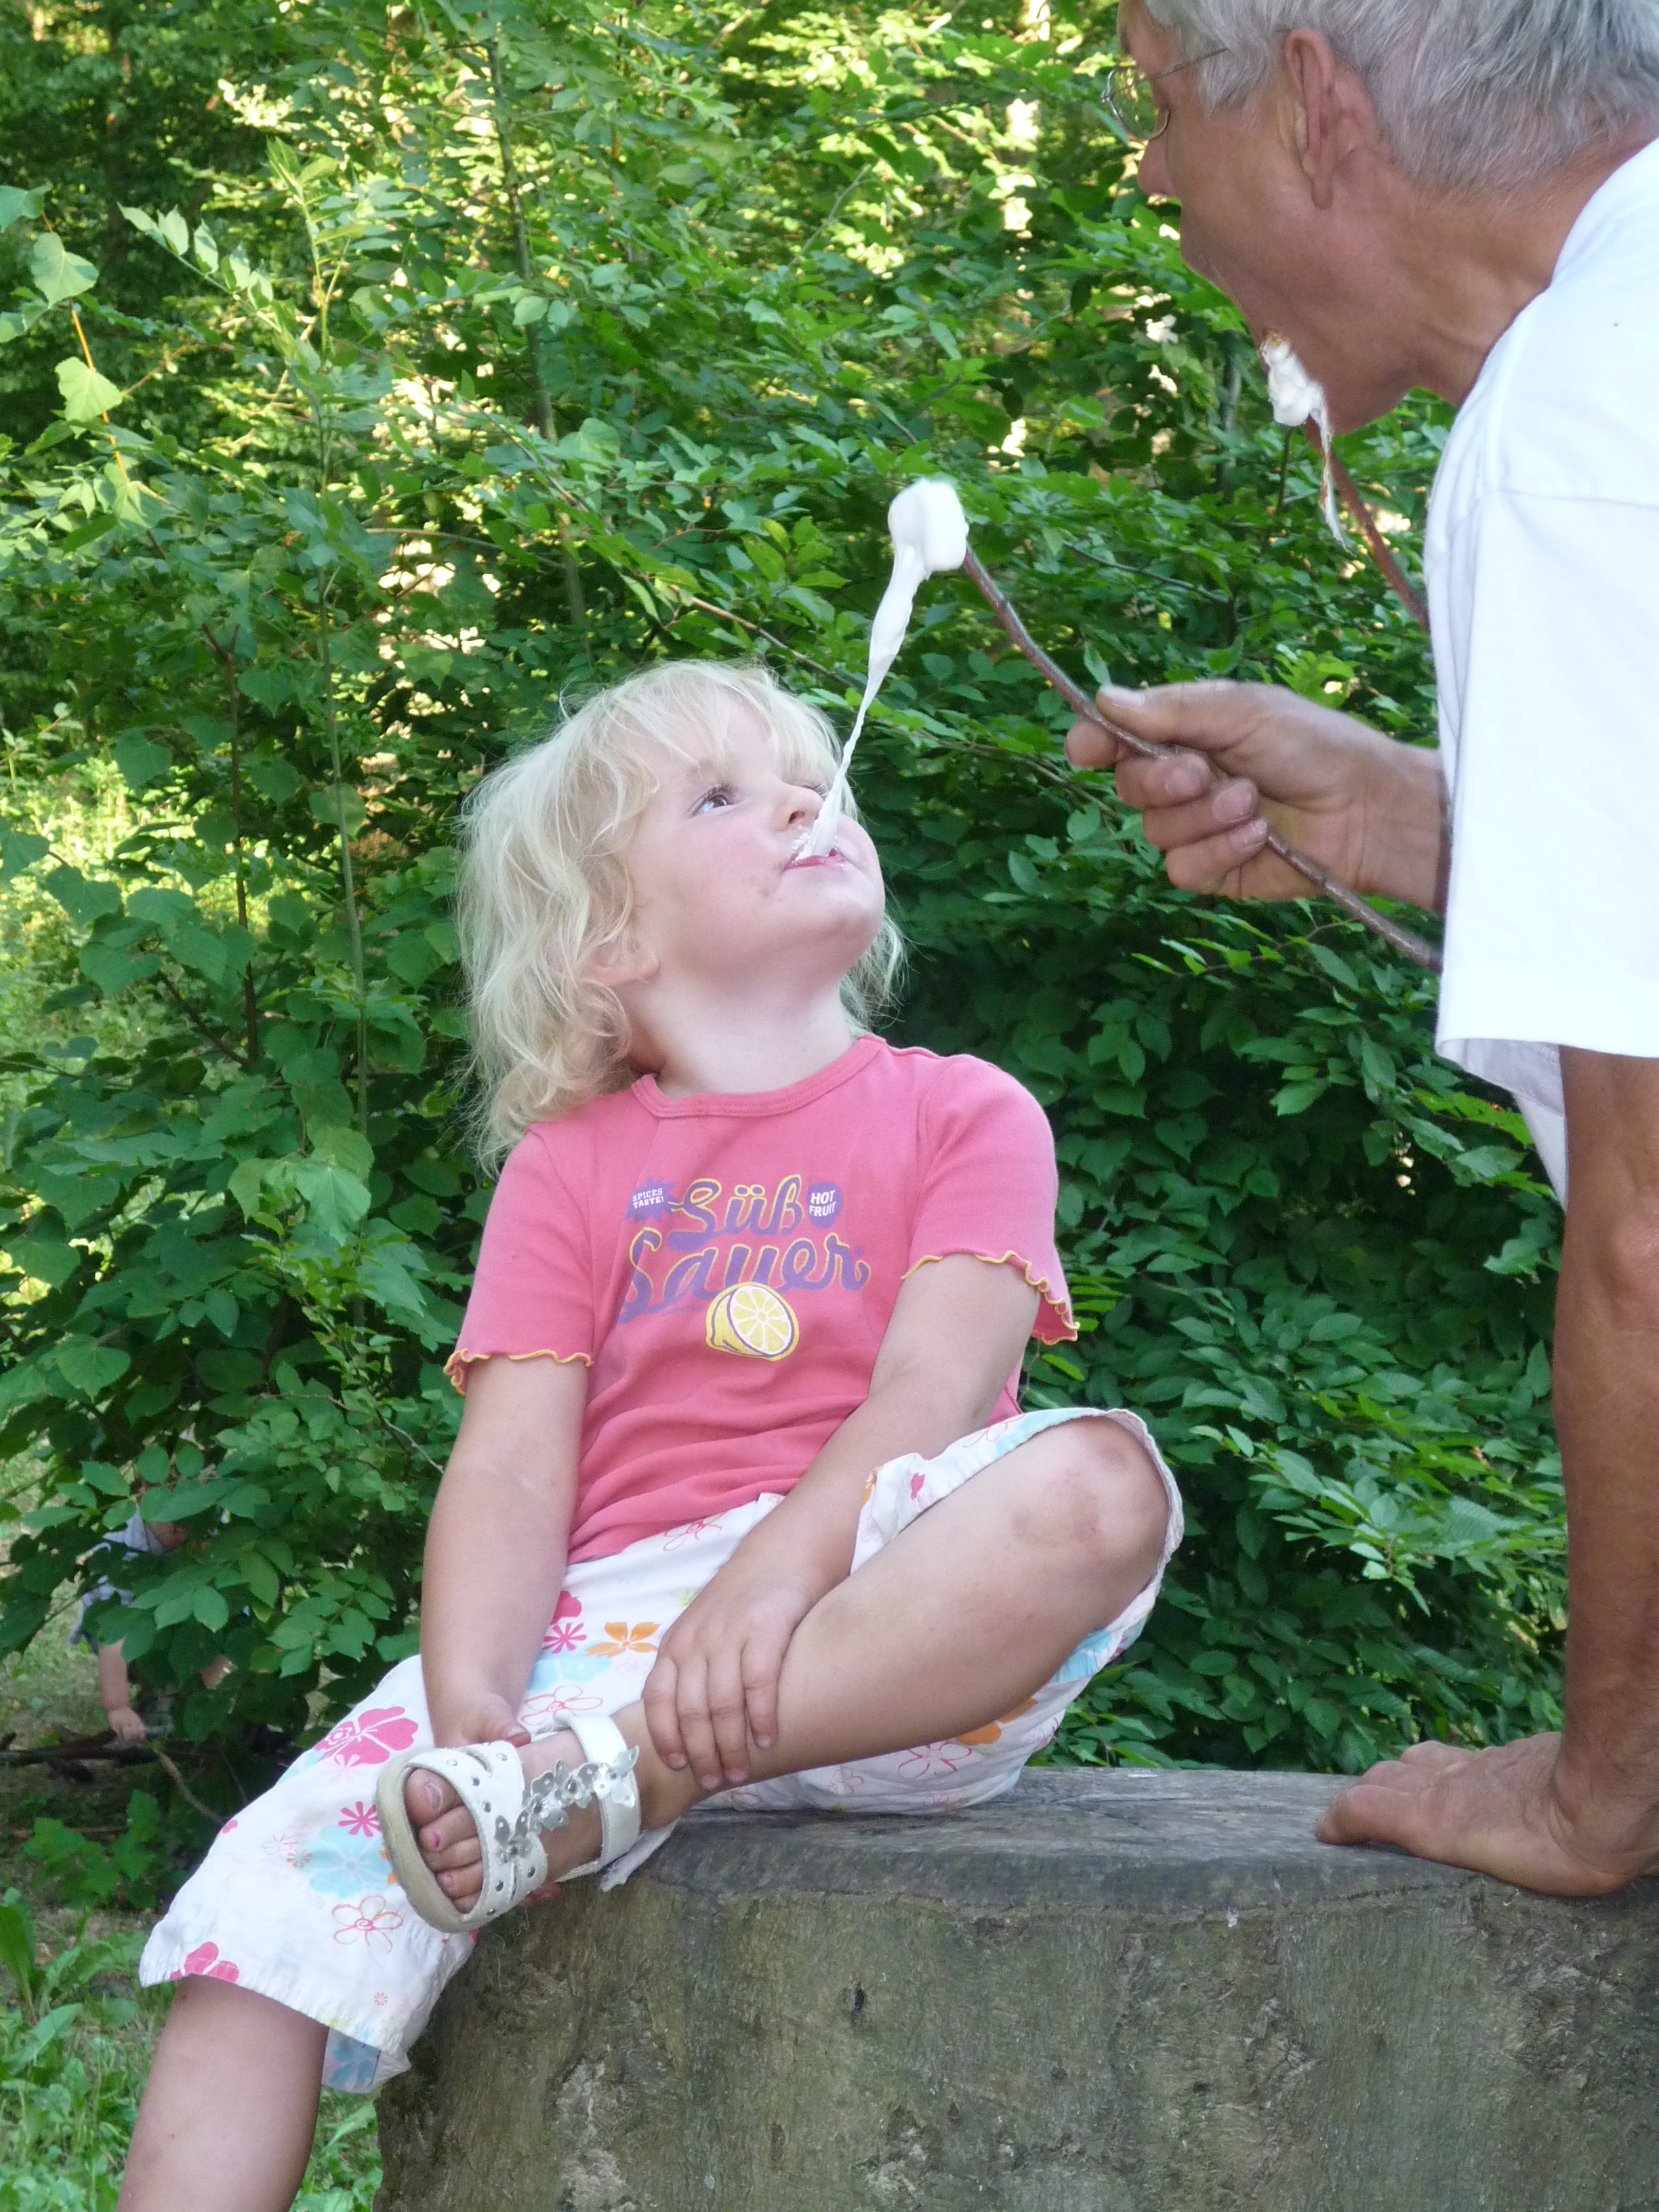
person, people, play, love, community, father, child, leisure, eat, barbecue, delicious, education, family, toddler, marshmallow, separation, cohesion, pork bacon, live together